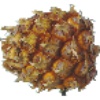
Label: Pineapple Mini 1